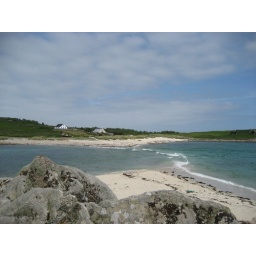
The sand bar which connects St Agnes with Gugh (in the background), has just been covered by the rising tide.